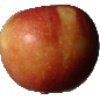
Label: braeburn_apple